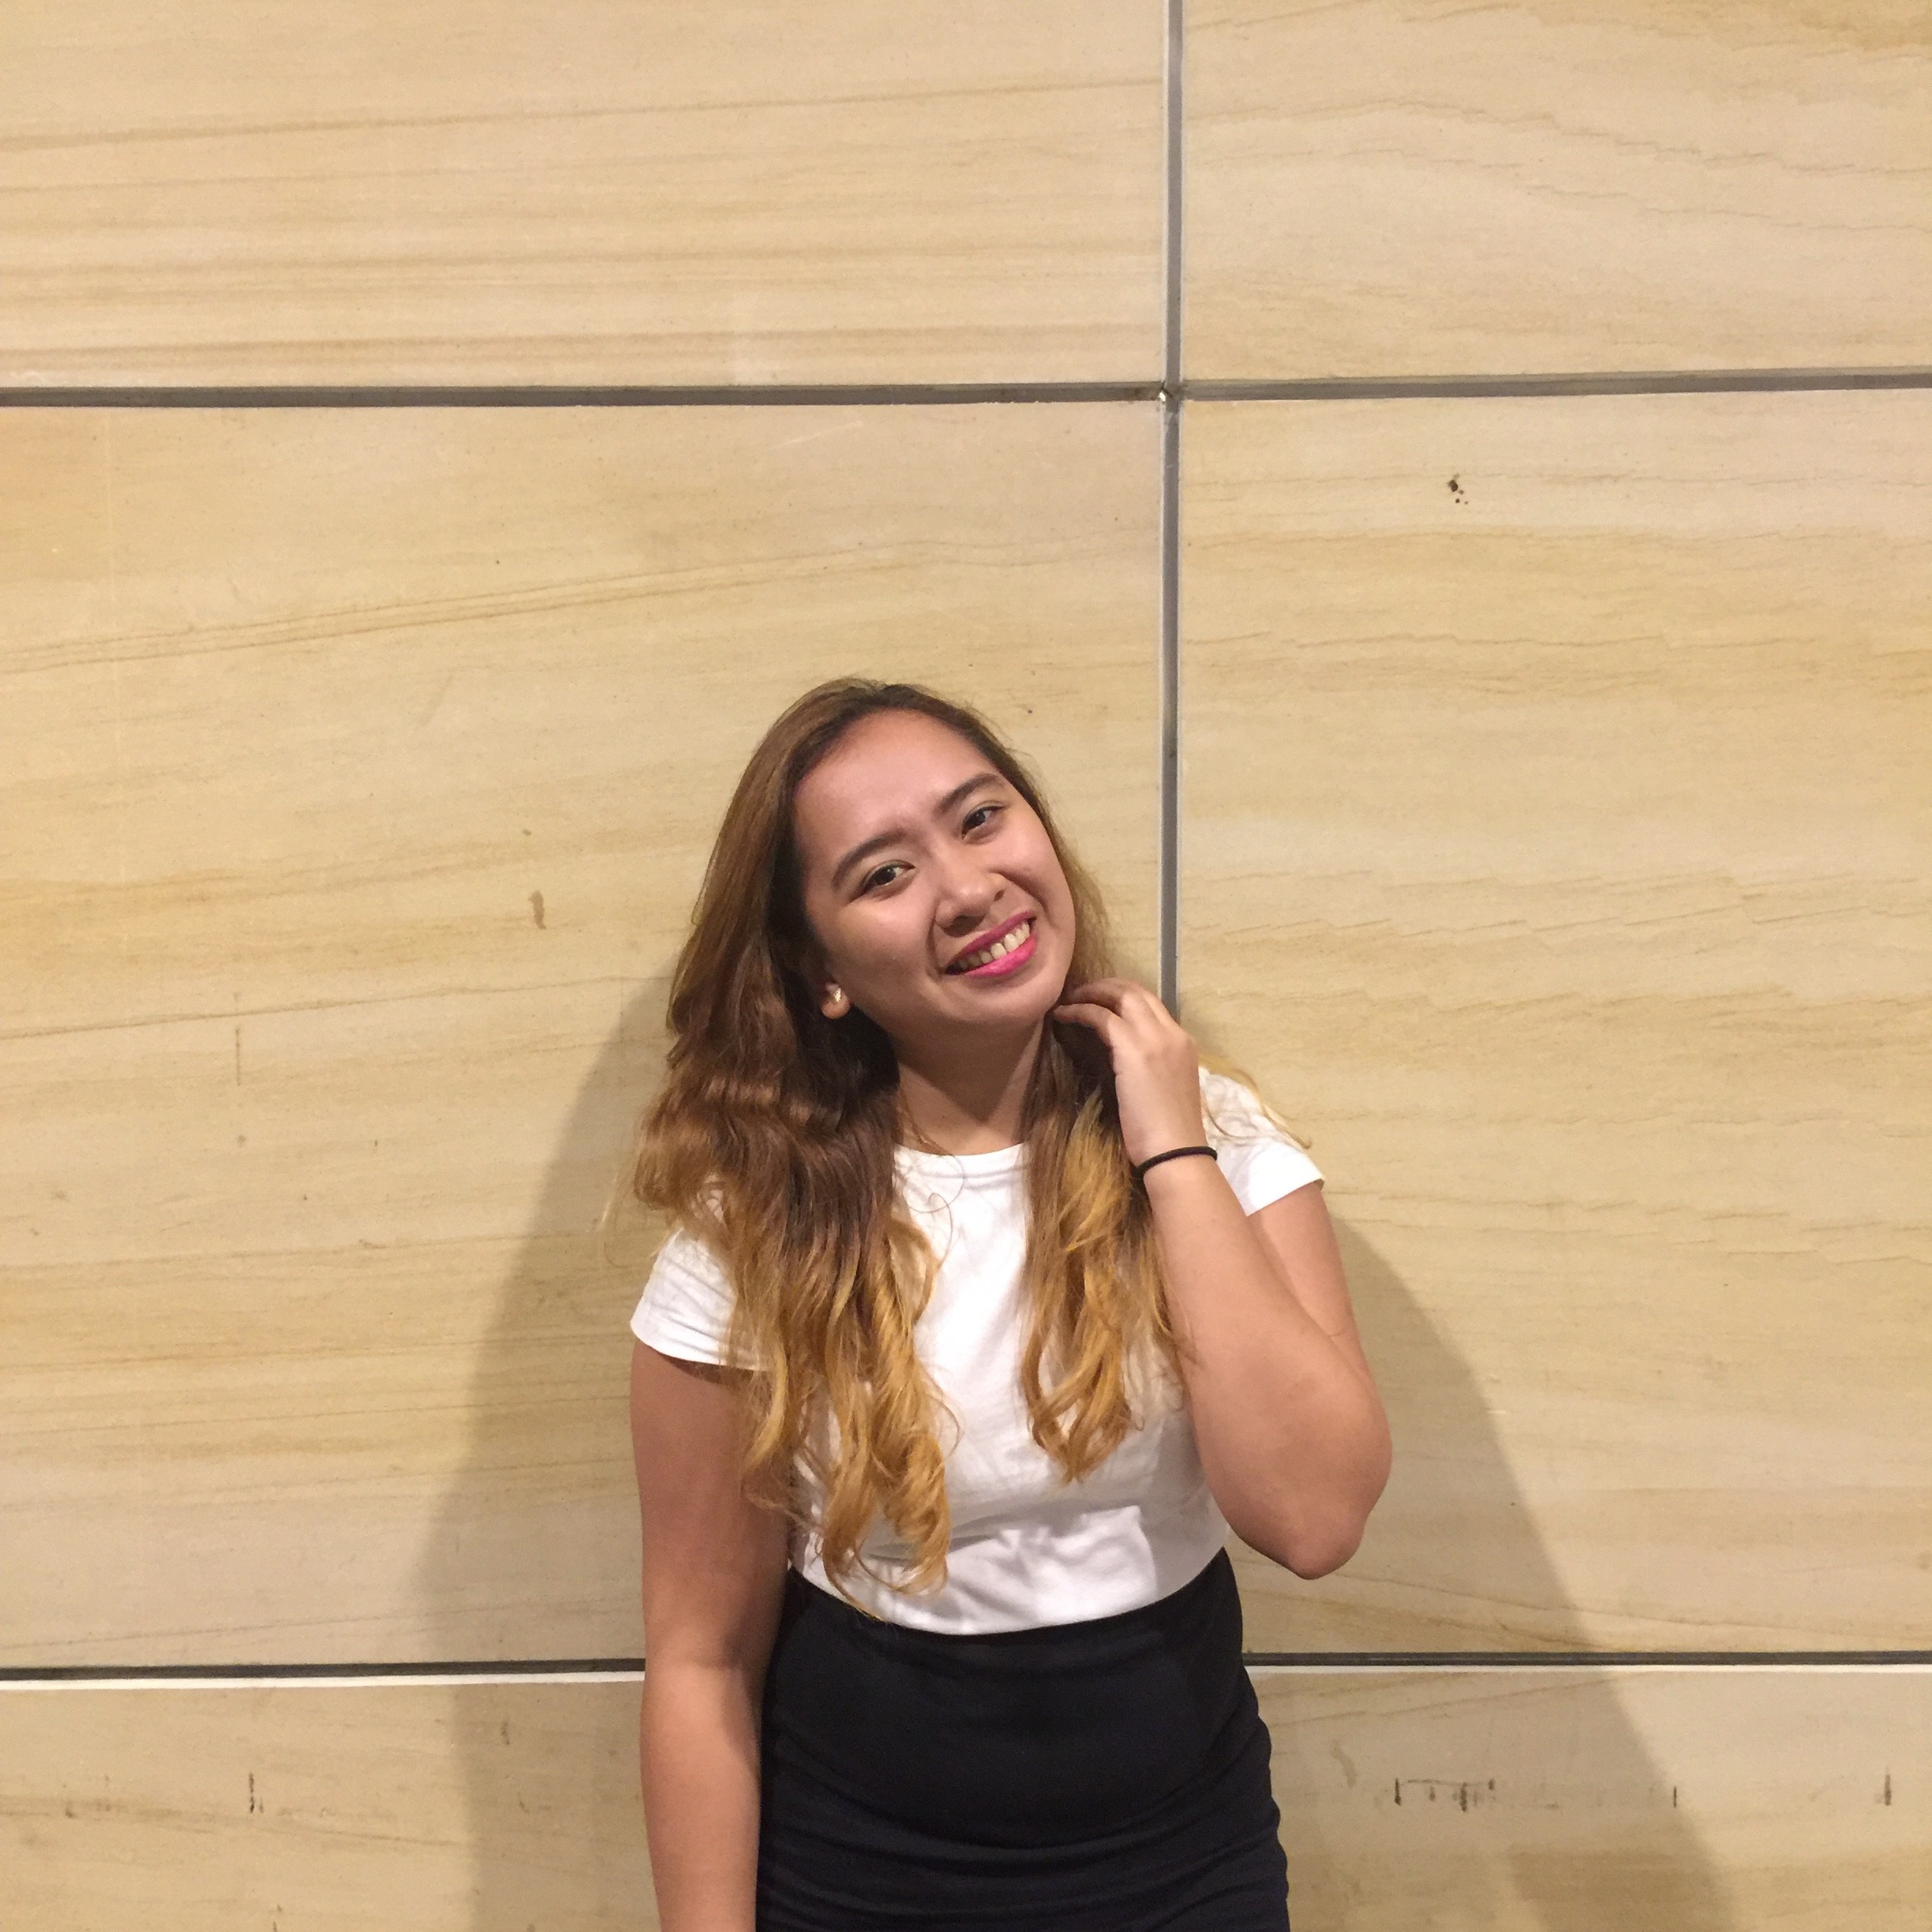
hand, person, sitting, arm, sports, human positions, human action, physical fitness